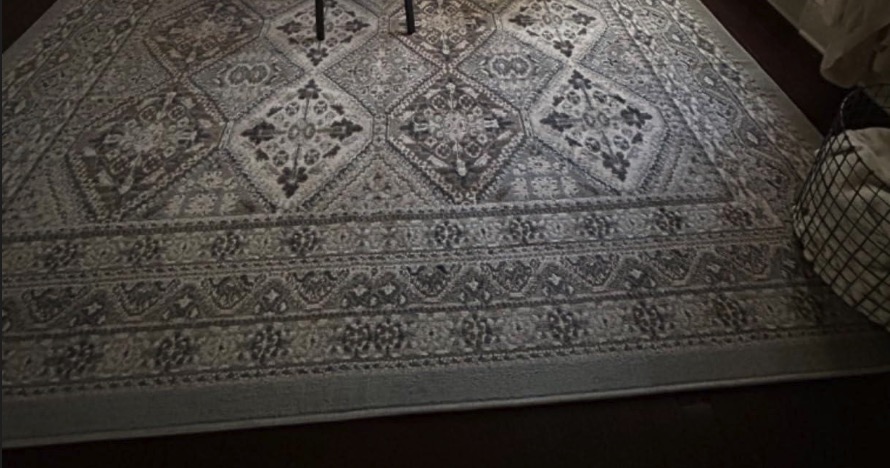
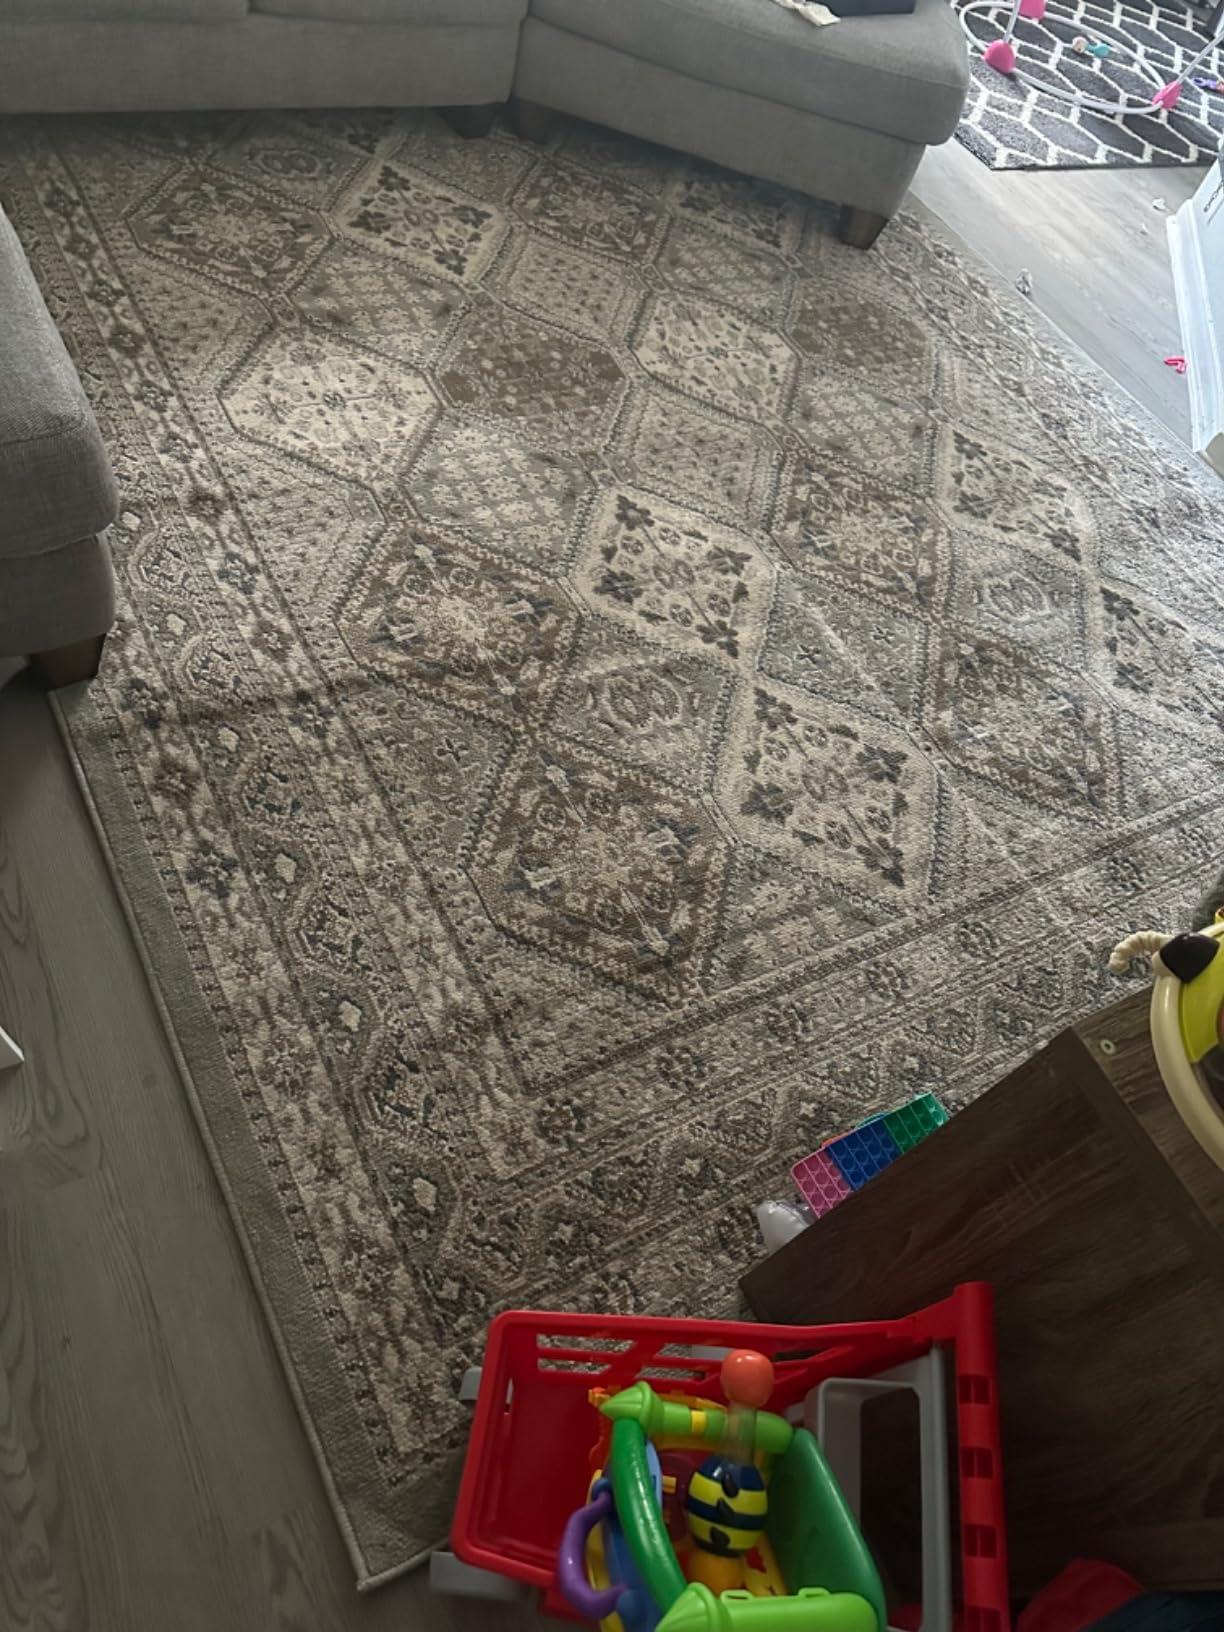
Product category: misc
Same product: yes